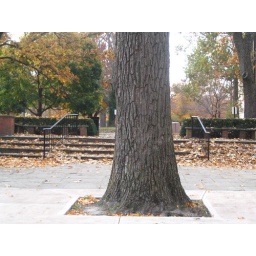
They made room for a tree that stands in the middle of the sidewalk at Miami University in Oxford, Ohio.